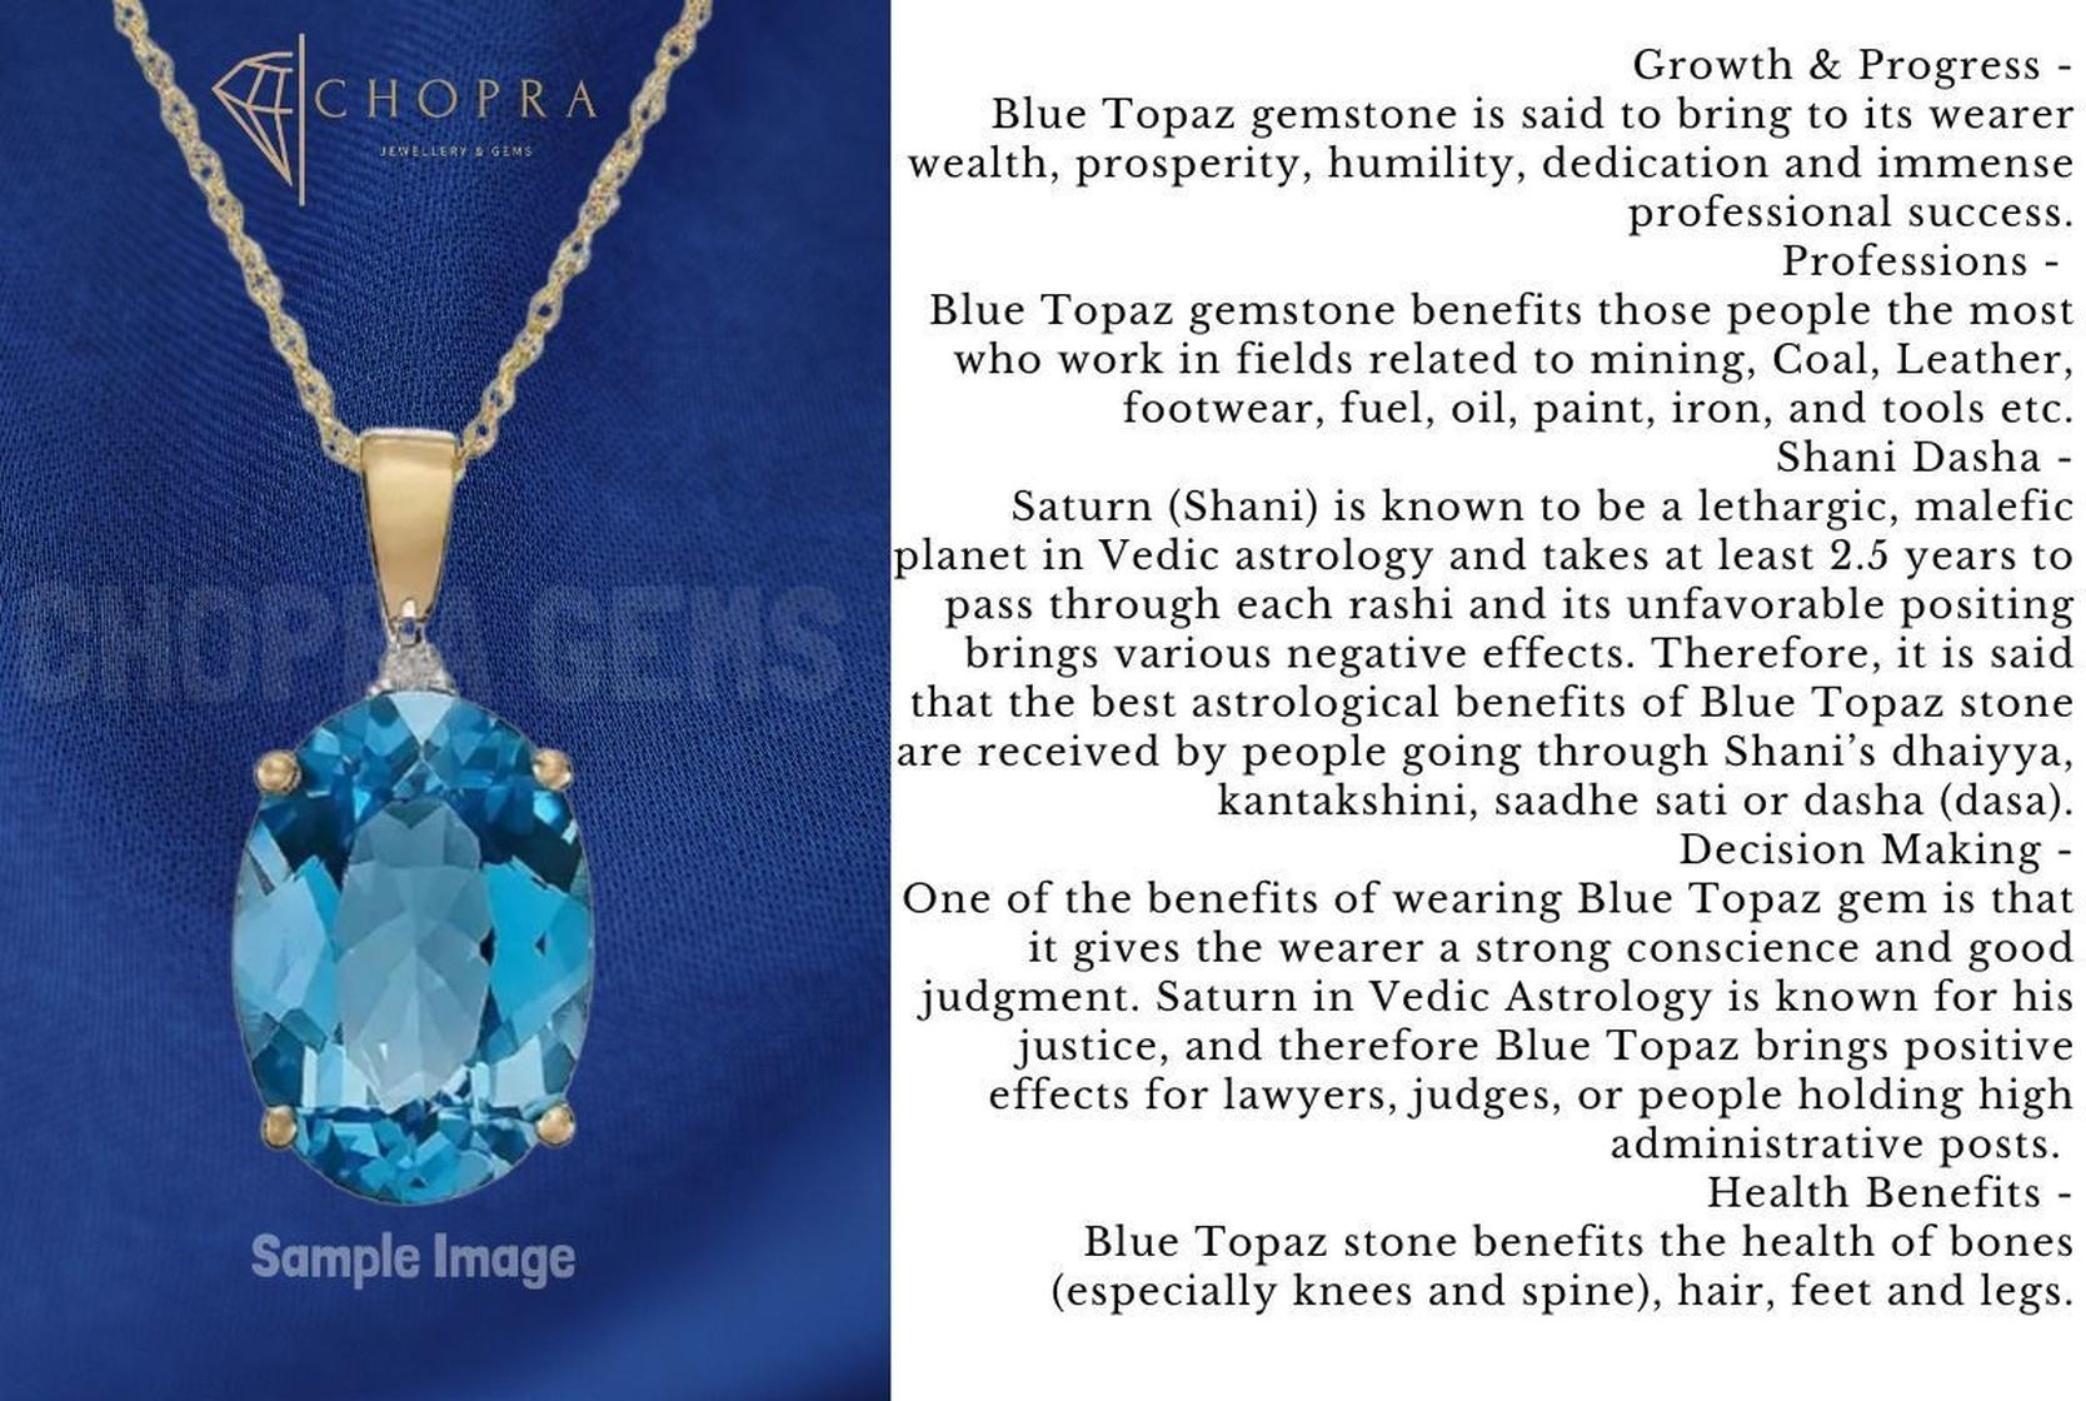
Chopra Gems Brass Blue Topaz Pendant Blue (Men and Women)
Type: Necklaces & Pendants
Brand: Chopra Gems & Jewellery
Price: Rs. 795
 Blue topaz the stone of true love and success in all endeavors. They promote understanding, compassion, kindness and empathy. They open and heal the hearts of those who have closed them while also protecting the open-hearted from too much pain
Features: Color - blue,Collection - ethnic,Base material - brass
Included: Pendant